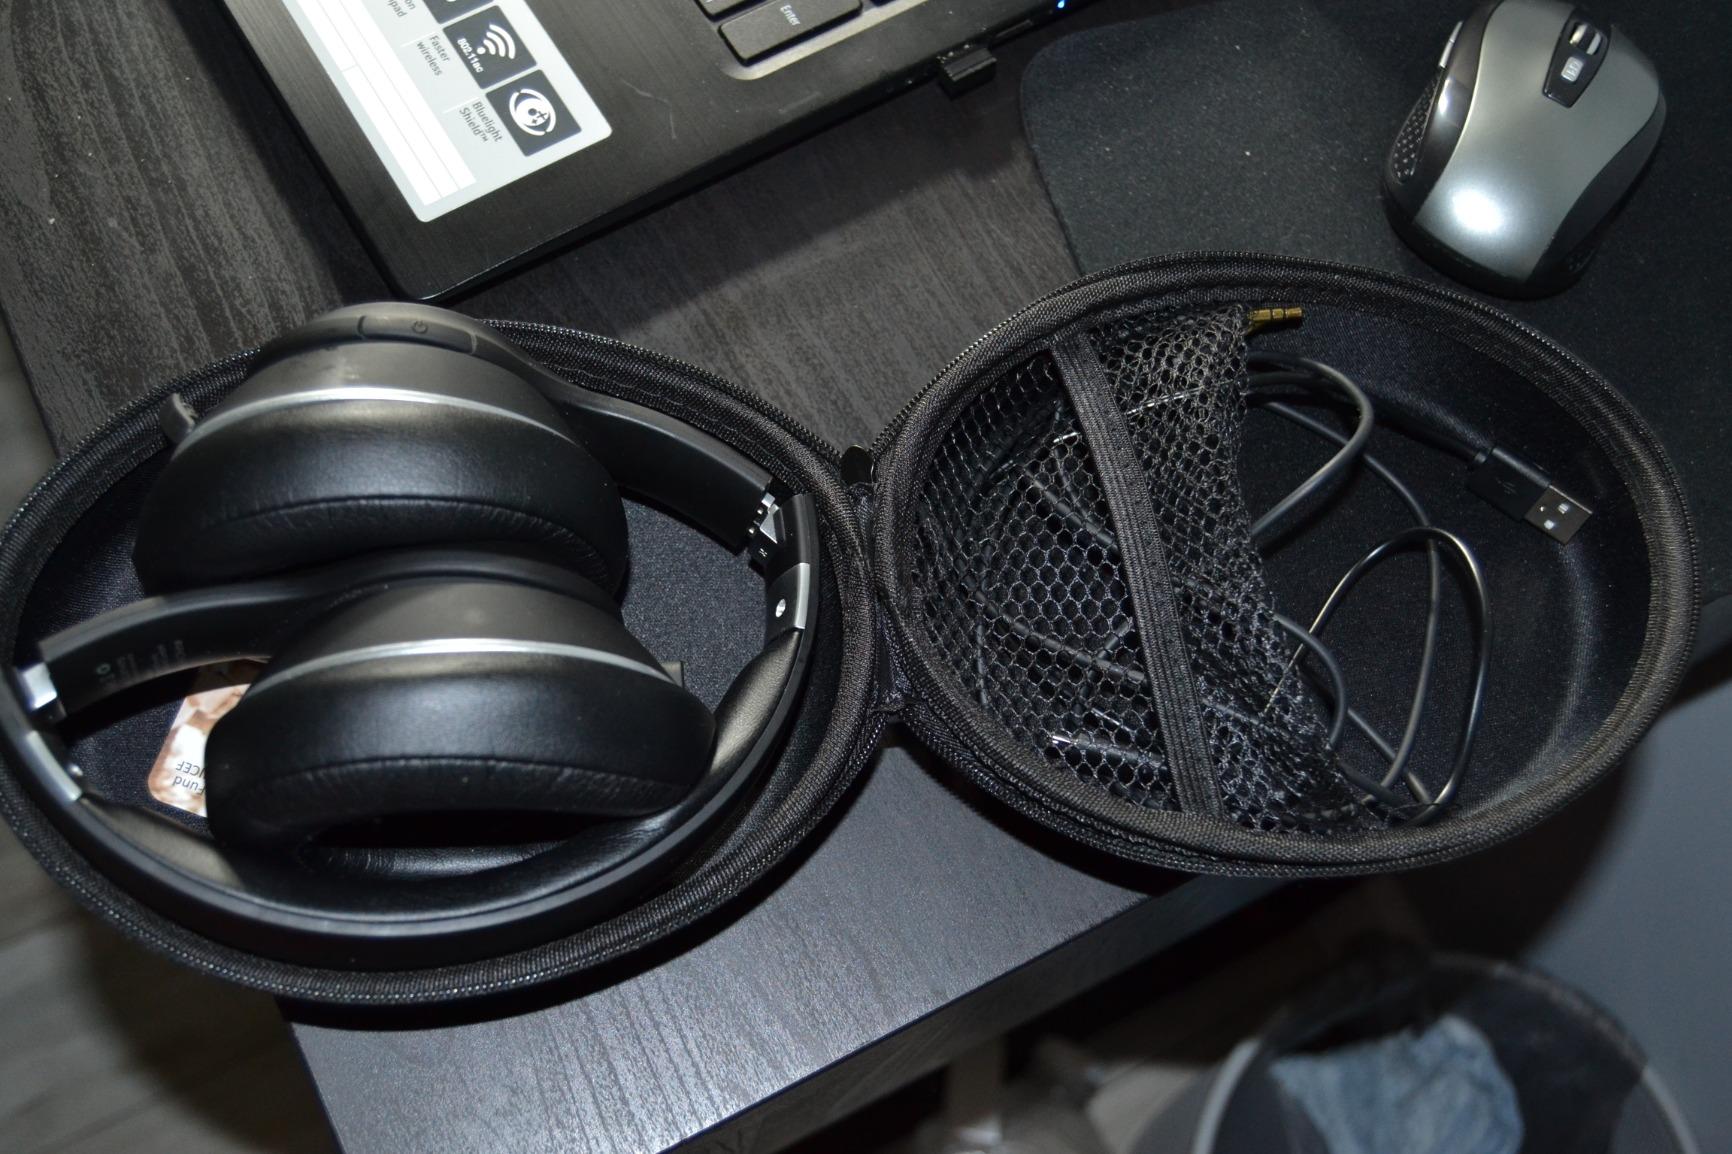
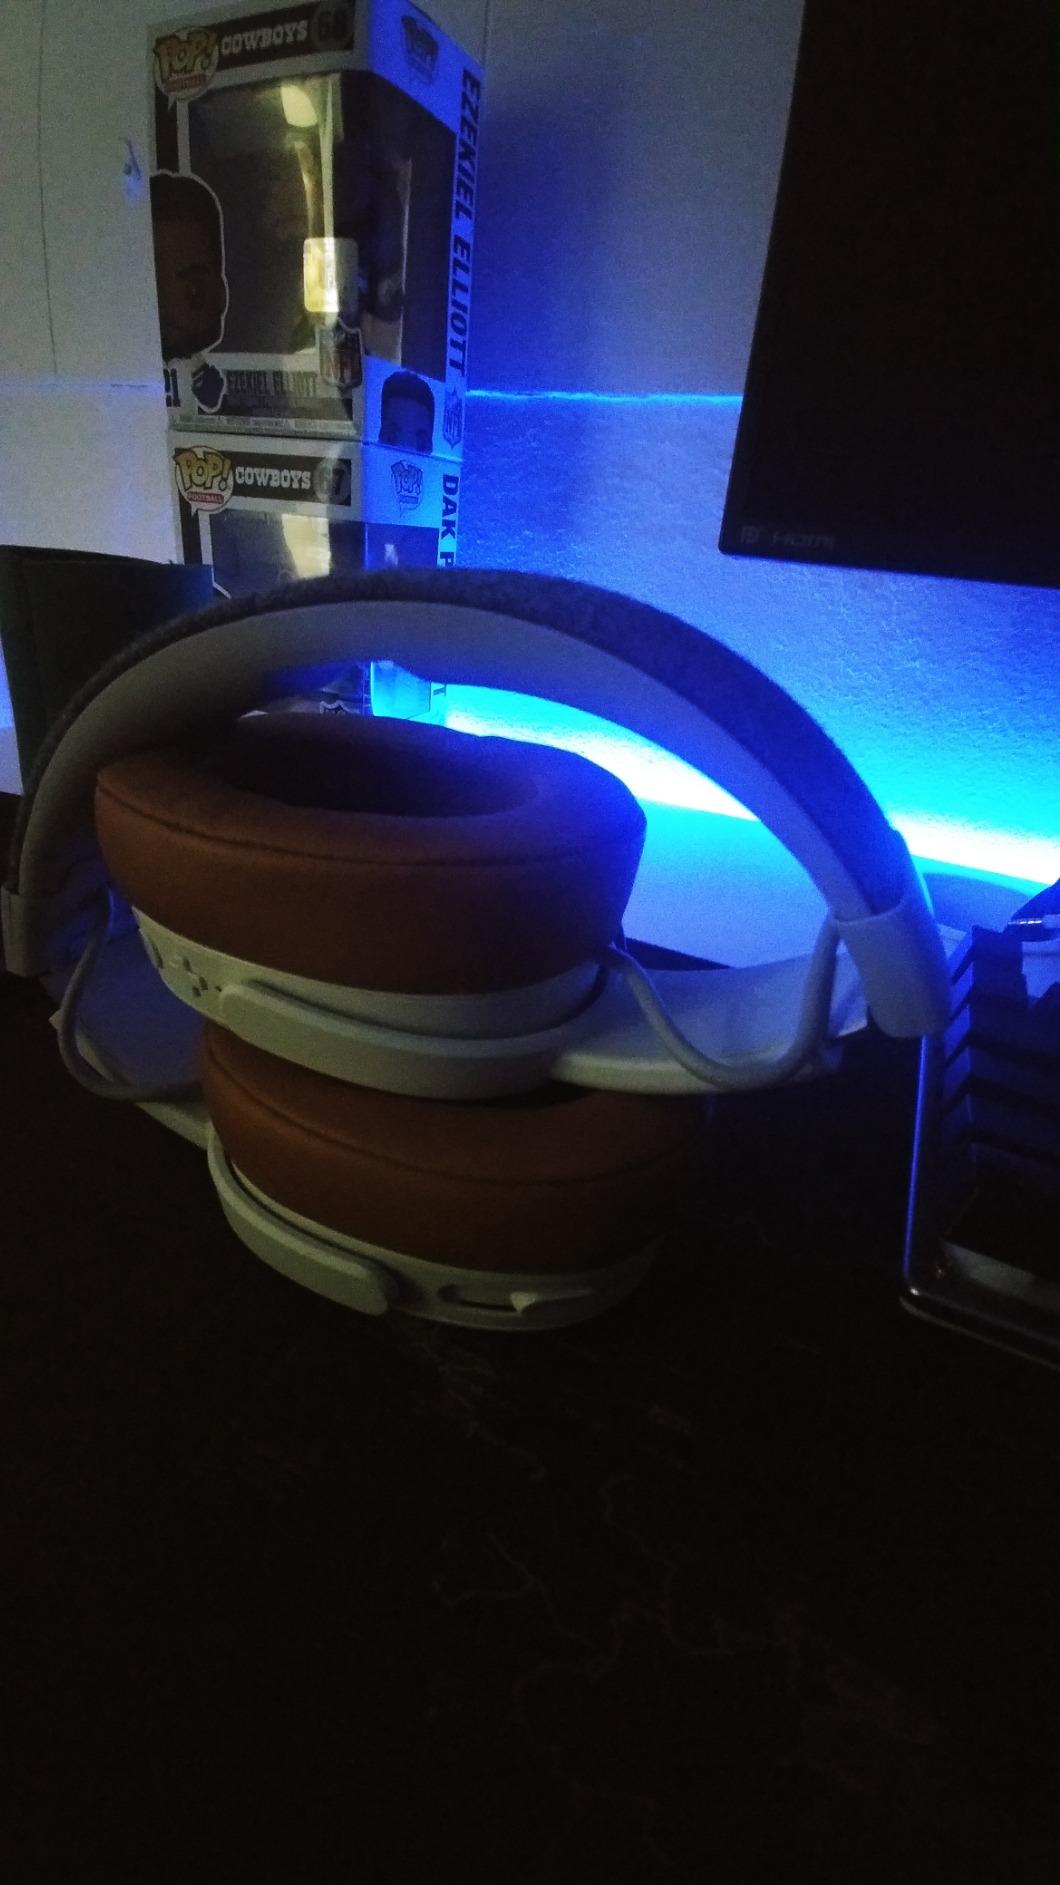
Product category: headphones
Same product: no